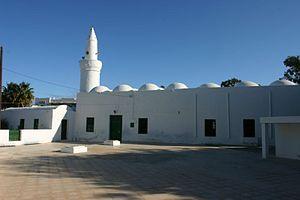
La mosquée des Turcs, aussi appelée Jemaâ Ettrouk, est une mosquée tunisienne située au centre de Houmt Souk, sur l'île de Djerba, non loin du quartier des fondouks et de l'église Saint-Joseph de Djerba.
Cet article liste des mosquées de Tunisie. Il en existe 6 099 à la fin décembre 2019.
Les Turco-tunisiens, également connus sous le nom de Turcs de Tunisie ou de Turcs tunisiens, sont les Tunisiens descendants des Turcs et janissaires ottomans qui formaient un groupe en Tunisie.